Burkeville, British Columbia

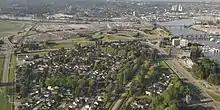
Burkeville (foreground) viewed from a plane departing Vancouver International Airport.

Burkeville, British Columbia is a village located on Sea Island in Richmond, British Columbia, Canada.